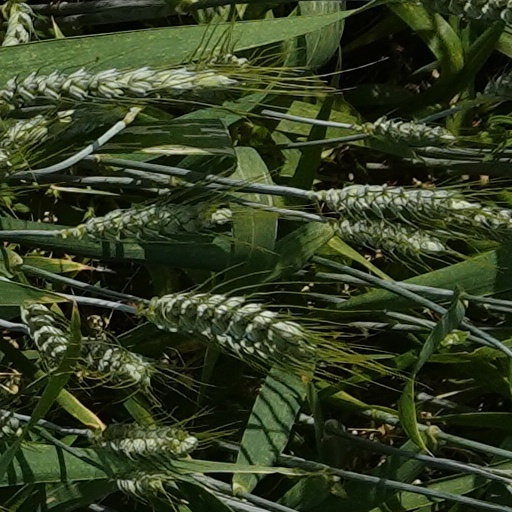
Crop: wheat